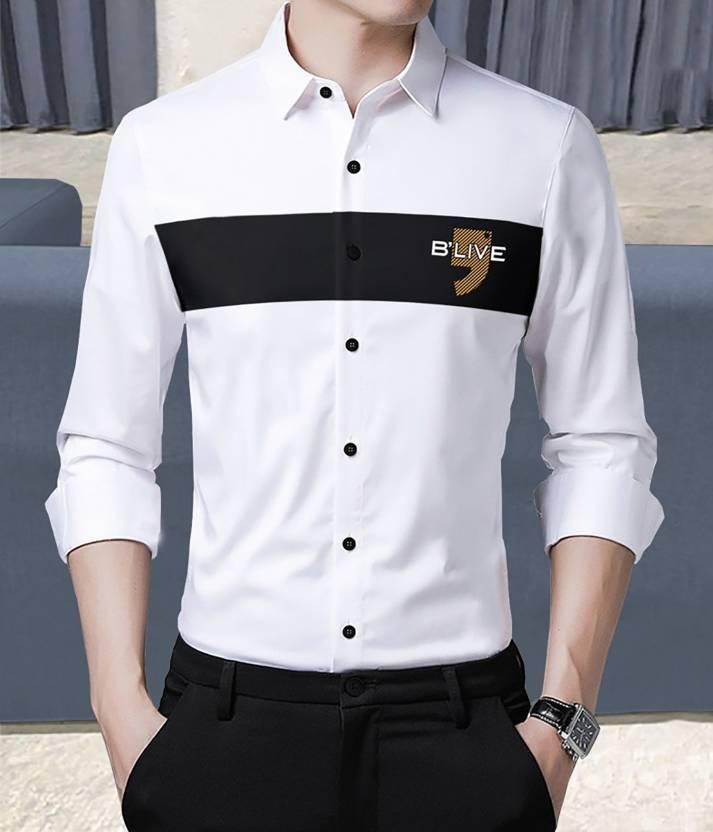
White and  Black Color Block Men Regular Fit Color Block Casual Shirt